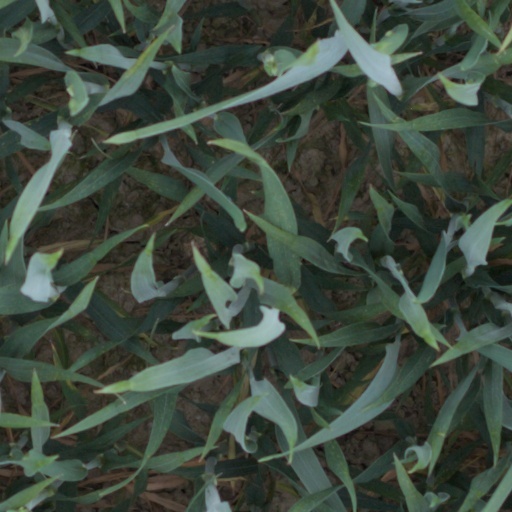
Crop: wheat